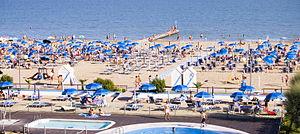
Jesolo est une ville de la ville métropolitaine de Venise dans la région de la Vénétie en Italie.